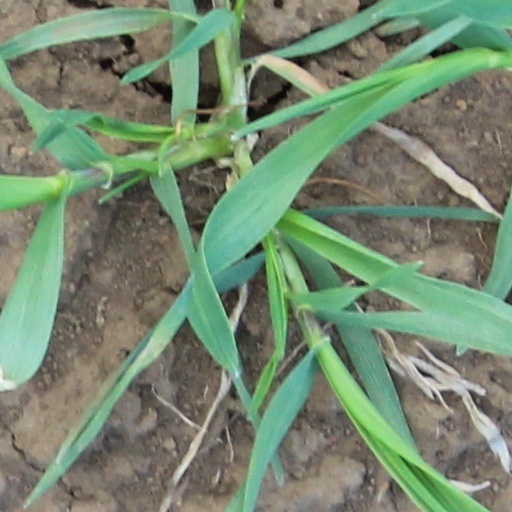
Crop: wheat